Question: Please indicate a possible affordance area of the bottle that can be used for holding
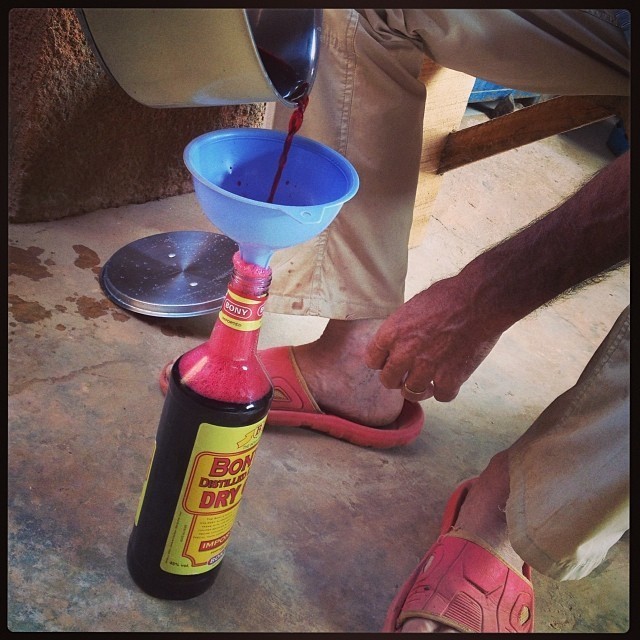
Answer: [117.576, 265.464, 280.653, 605.772]